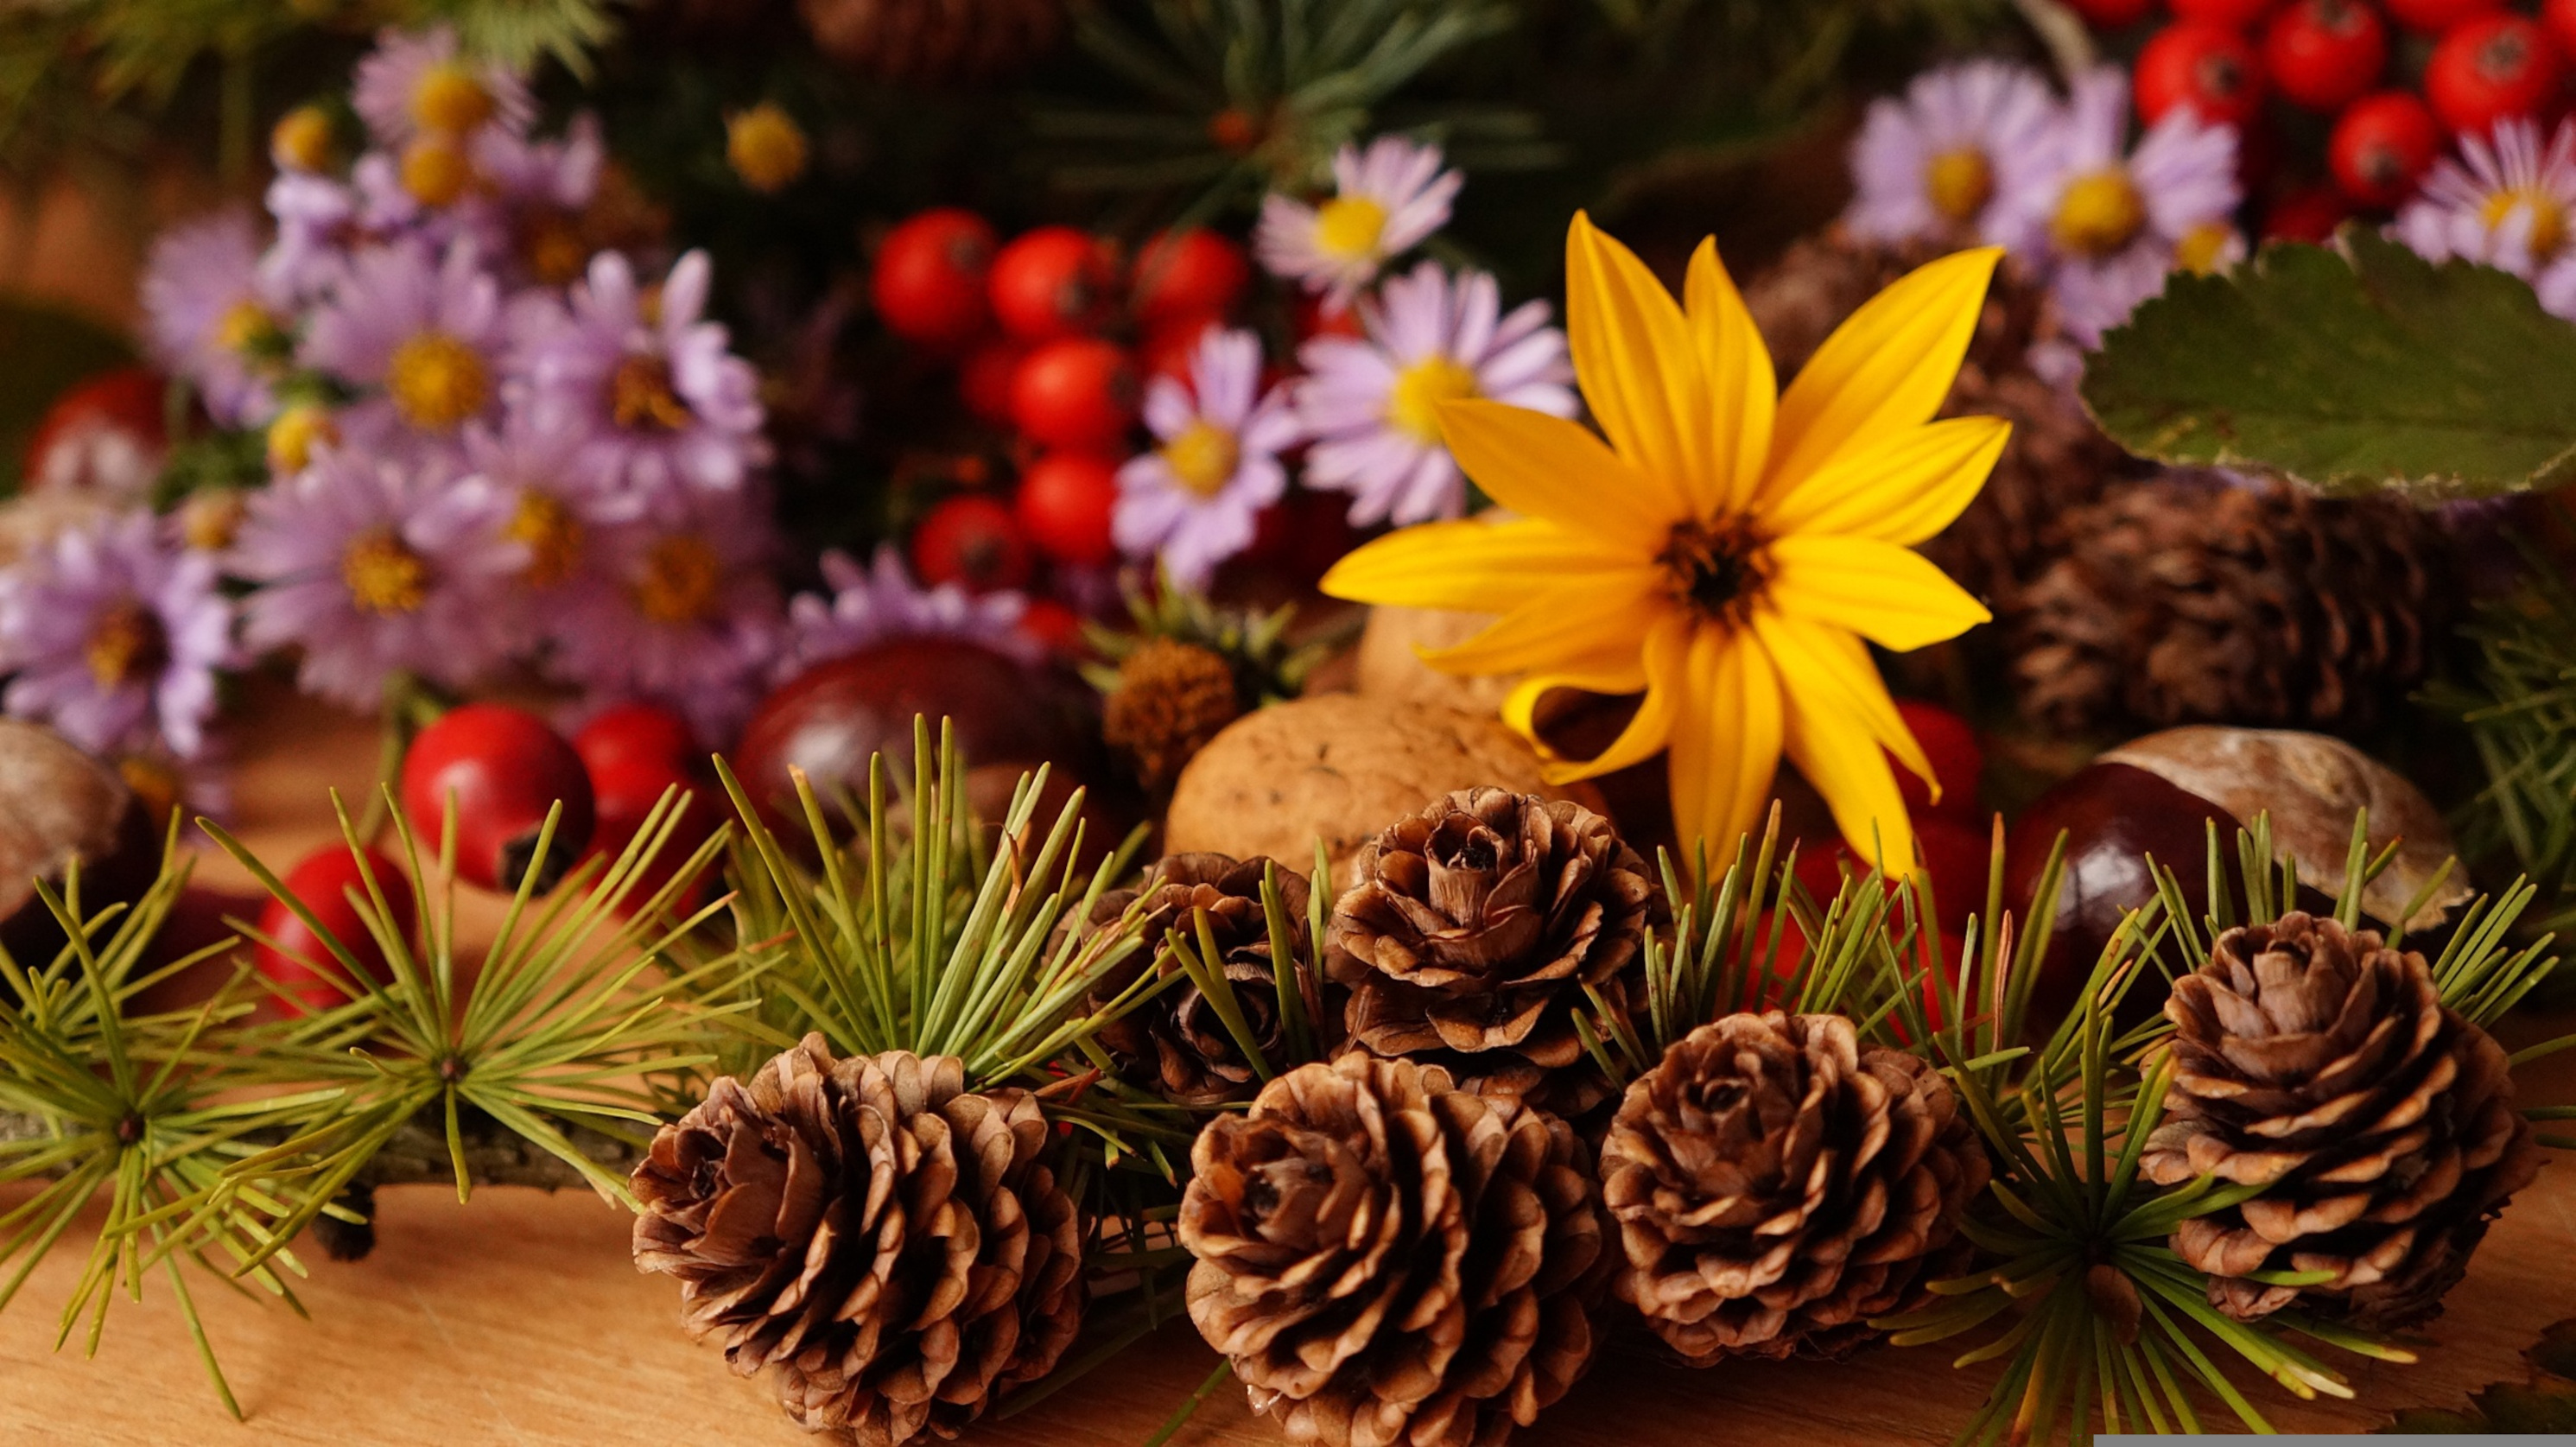
flower, cone, autumn, composition, plant, leaf, botany, petal, grass, natural material, terrestrial plant, flowering plant, shortstraw pine, groundcover, evergreen, natural foods, conifer cone, flower arranging, christmas decoration, floristry, annual plant, twig, event, floral design, wood, conifer, local food, centrepiece, ornament, cut flowers, landscape, herb, produce, daisy family, plant stem, whole food, holiday, pine, interior design, garden, city, wildflower, pine family, fir, sunflower, still life photography, artificial flower, pollen